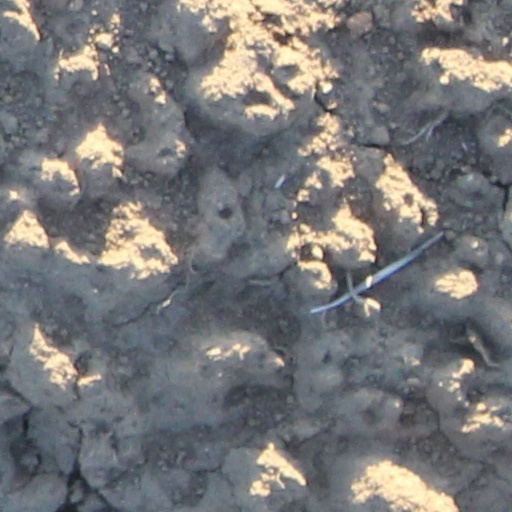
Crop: wheat